History of Madagascar

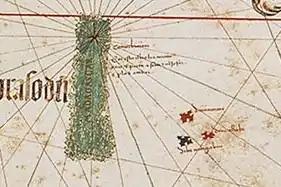
Map of Madagascar and the Mascarene Islands (1502)

According to oral tradition, new Austronesian clans (Malays, Javanese, Bugis, and Orang Laut), historically referred to in general, regardless of their native island, as the "Hova" (from Old Bugis "uwa", "commoner") landed in the north-west and east coast of the island. Adelaar's observations of Old Malay (Sanskritised), Old Javanese (Sanskritised) and Old Bugis borrowings in the initial Proto-Southeast-Barito language indicate that the first Hova waves came probably in the 7th century at the earliest. Marre and Dahl pointed out that the number of Sanskrit words in Malagasy is very limited compared with the large number now found in Indonesian languages, which means that the Indonesian settlers must have come at an early stage of Hindu influence, that is ca. 400 AD.